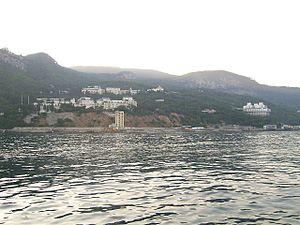
Kourpaty est un village urbain et une station balnéaire du sud de la Crimée qui appartient à l'agglomération urbaine de Yalta et dépend de la municipalité de Yalta et de la communauté urbaine de Livadia. Sa population à l'année était de 417 habitants en 2013. Le nombre de touristes augmente en été.